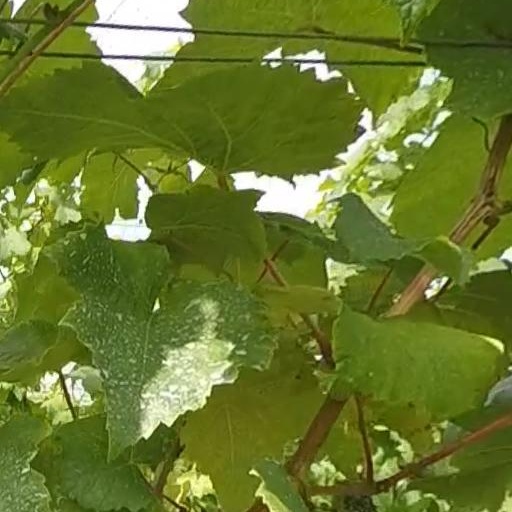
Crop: grape